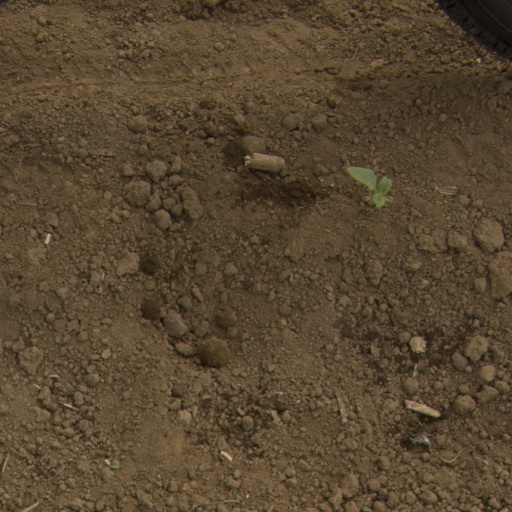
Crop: Jerusalem artichoke